Can Masdeu

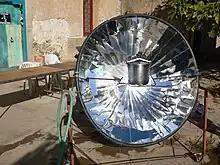
Solar energy is used to the maximum

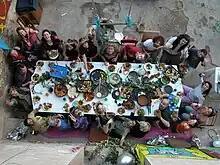
Lunch and dinner are communal.

A substantial renovation was necessary to make the space livable. Squatters cleared out rooms and repaired them and moved on to the adjacent space for a period of over 3 years. Residents enjoy low energy, low impact lifestyle with few low power electrical fixtures and a couple of woodstoves for the sprawling complex.